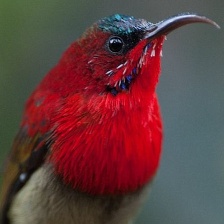
Species: CRIMSON SUNBIRD
Scientific name: AETHOPYGA SIPARAJA